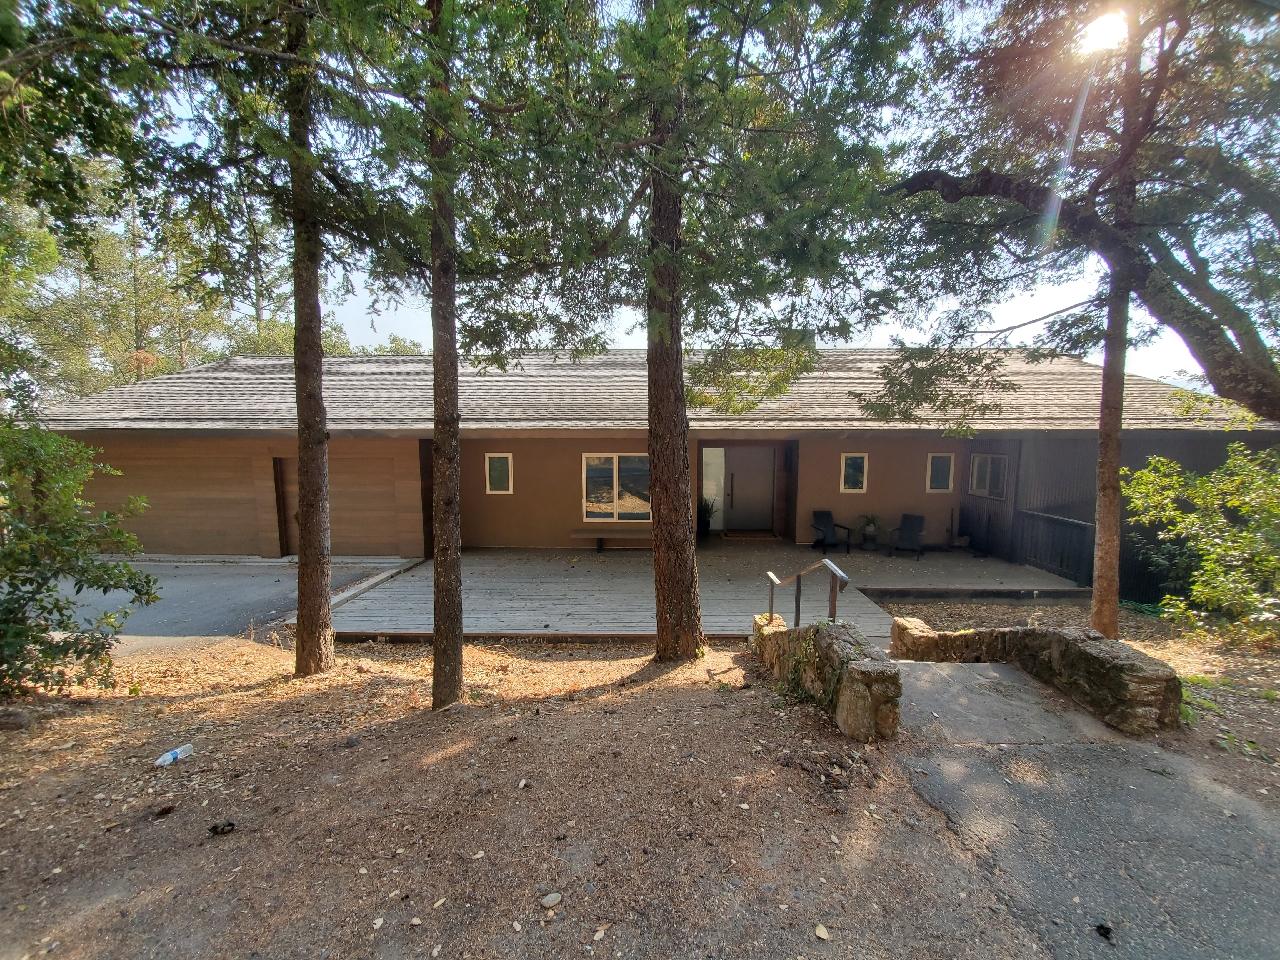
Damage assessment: no_damage